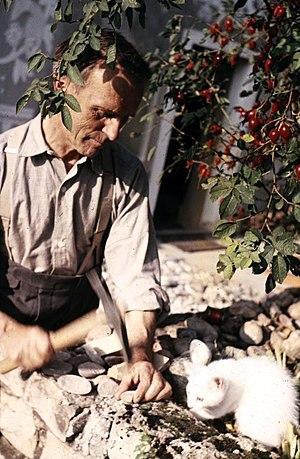
Walter Eglin, né en 1895 à Känerkinden et décédé en 1966, est un peintre et mosaïste suisse.